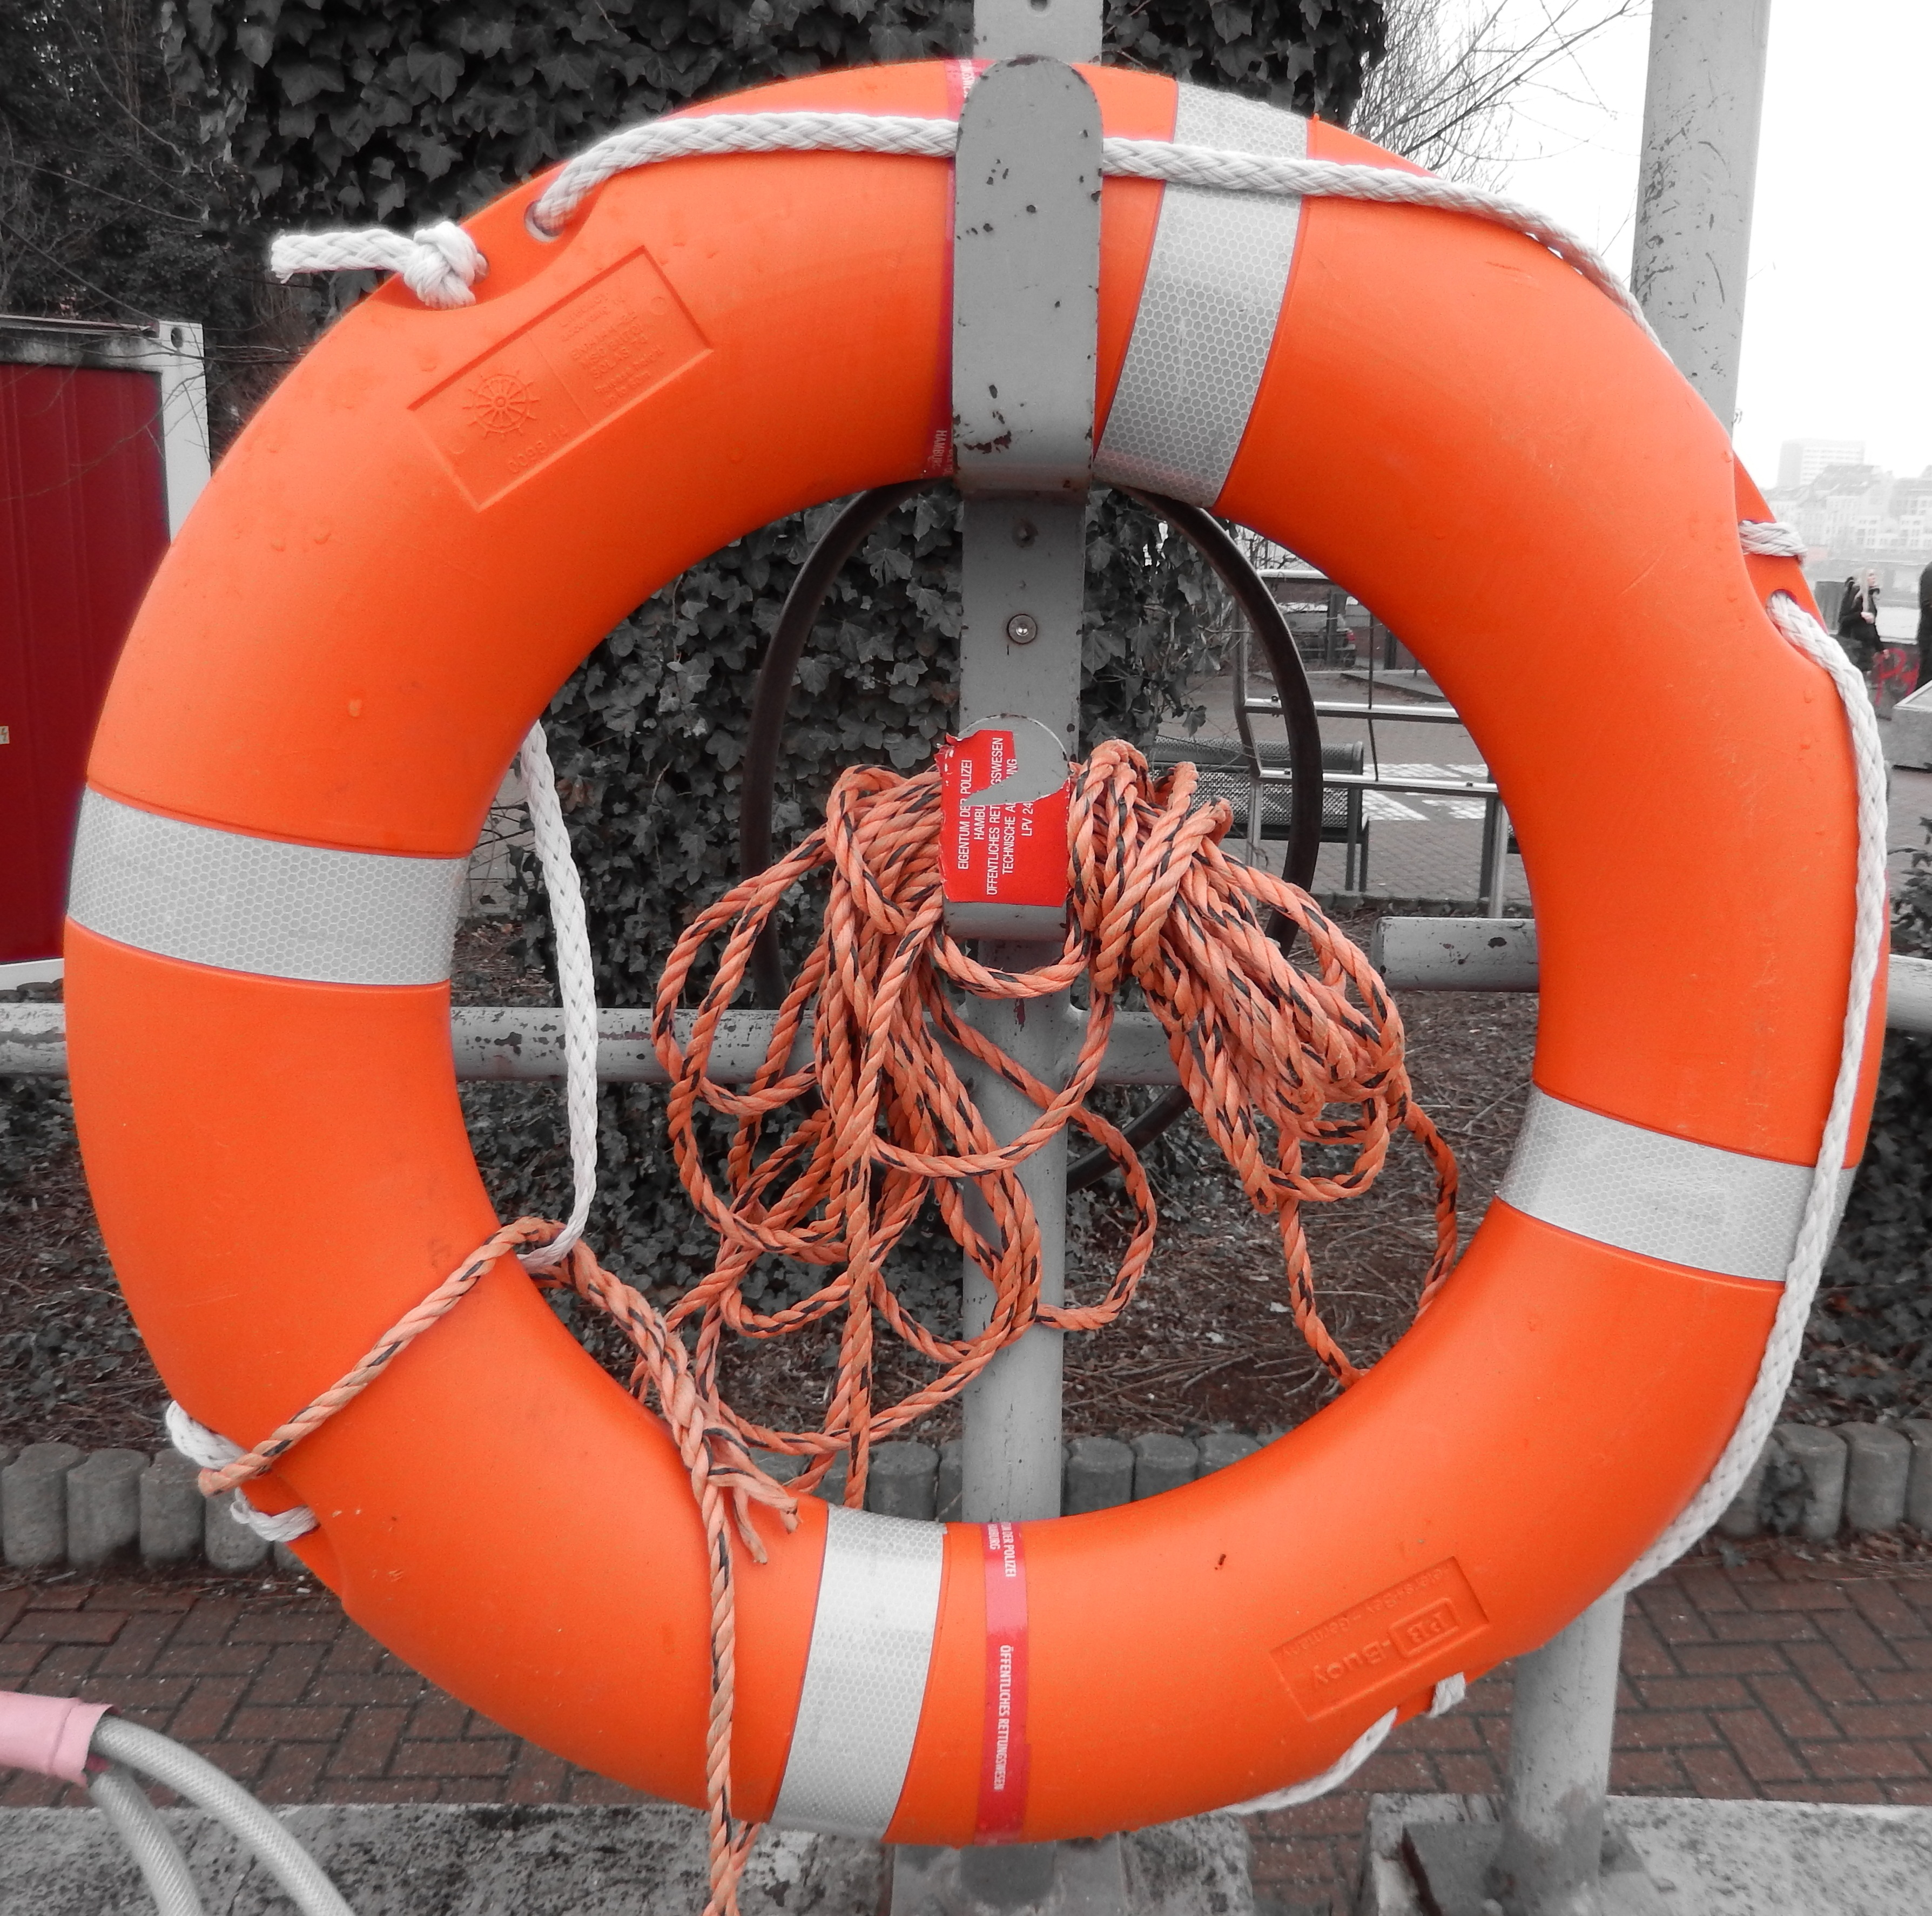
wheel, play, ring, recreation, swim, drowning, red, security, not, shipping, protection, games, emergency, rescue, lifebuoy, inflatable, seafaring, ship accessories, lifebelt, water rescue, non swimmers, personal flotation device